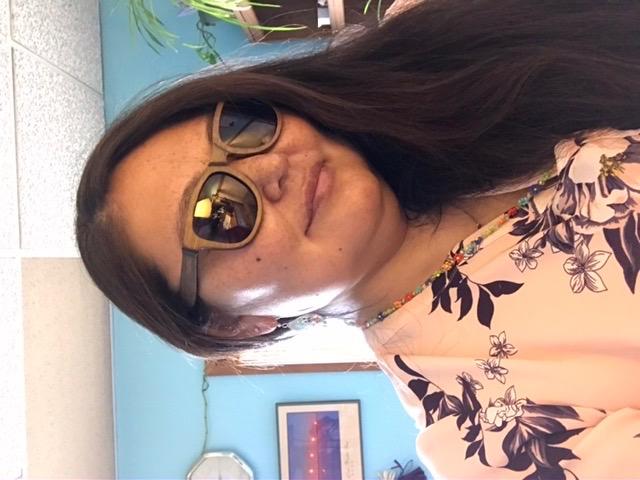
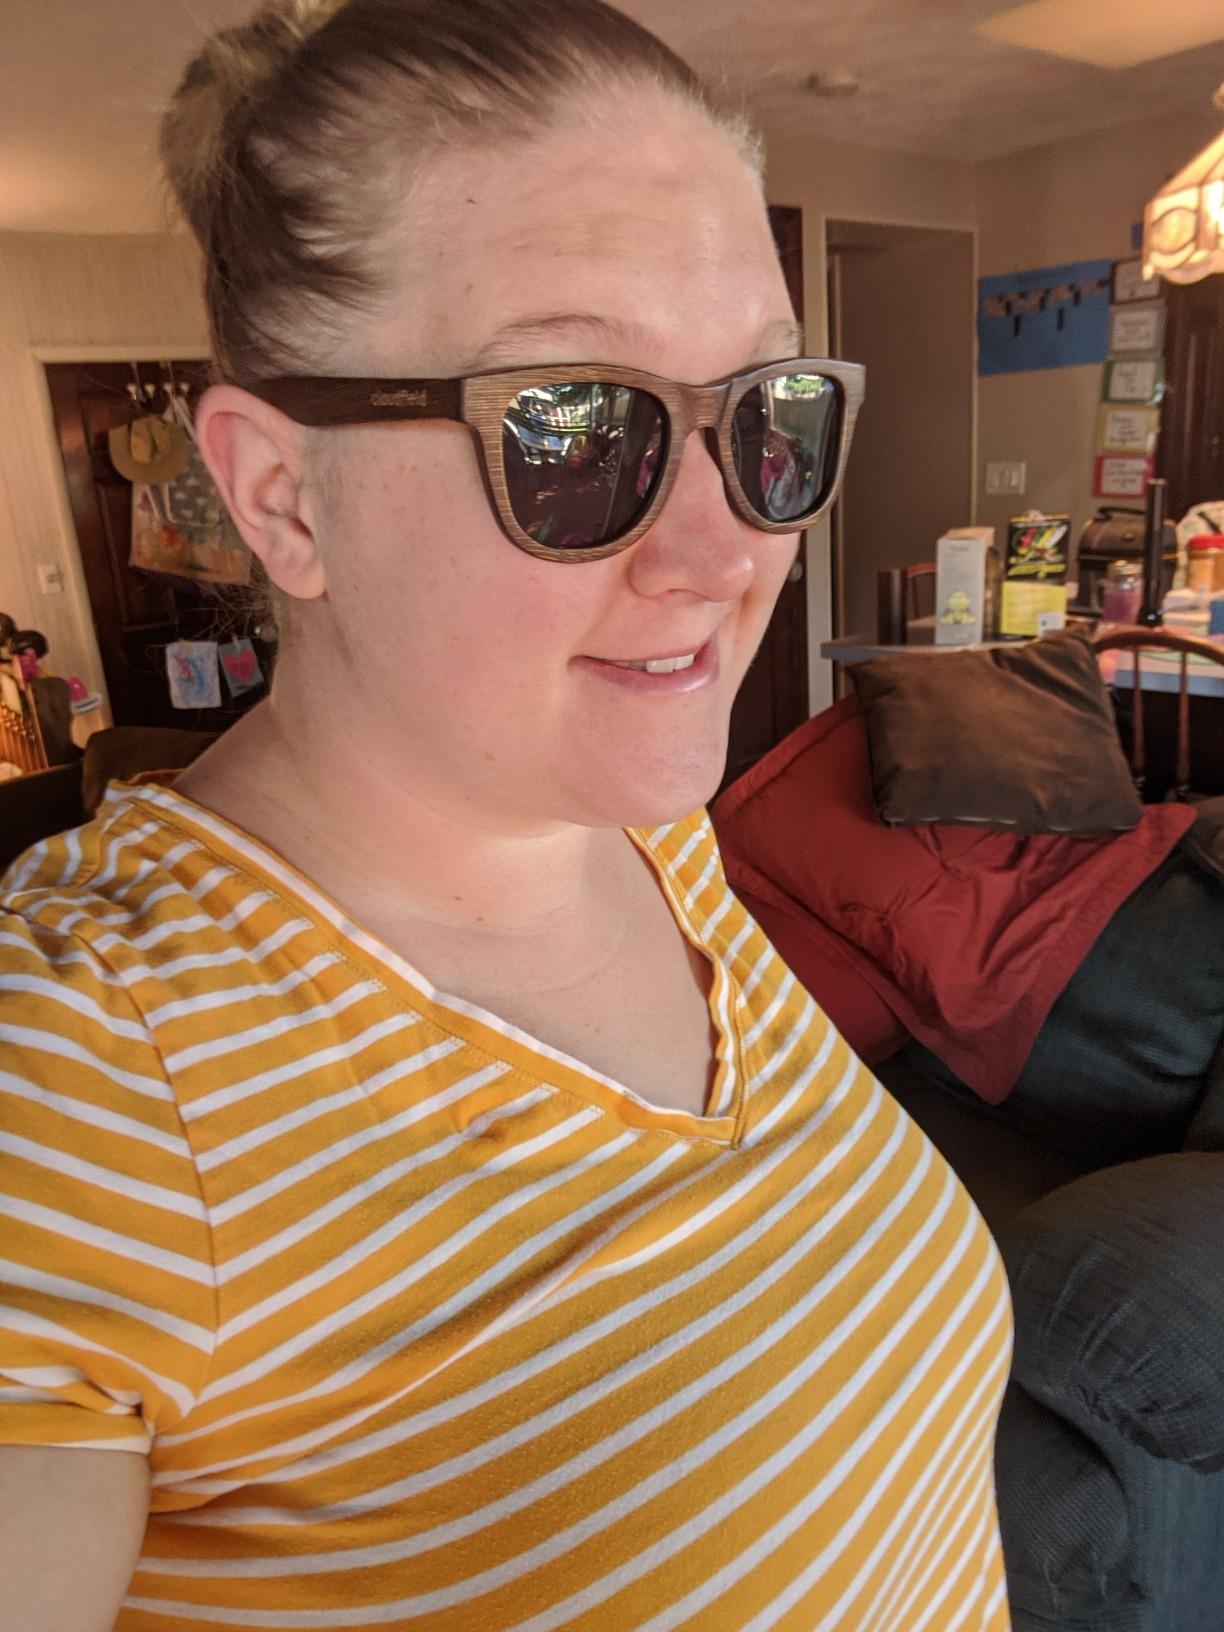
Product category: accessories_sunglasses
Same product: yes